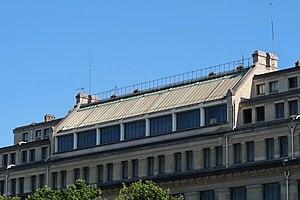
Lycée Jean-de-La-Fontaine (Paris, 16e).
Le lycée Jean-de-La-Fontaine est un établissement public local d’enseignement français construit en 1938, regroupant un collège et un lycée. Il est situé 1, place de la Porte-Molitor à Paris, dans le 16ᵉ arrondissement et porte le nom du poète et fabuliste français Jean de La Fontaine. Il est surtout réputé pour son enseignement d'excellence en classes orientales et en horaires aménagées.